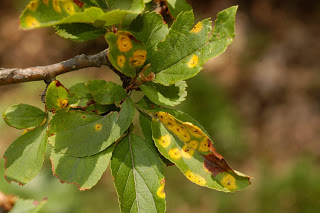
Labels: Apple rust leaf, Apple rust leaf, Apple rust leaf, Apple rust leaf